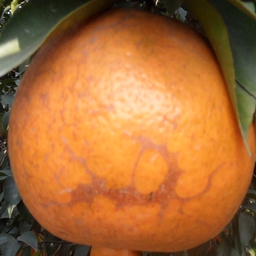
Plant part: fruit
Disease: canker